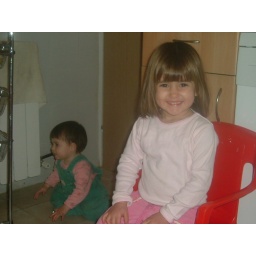
Cute Girl in the foreground, cute girl in the background